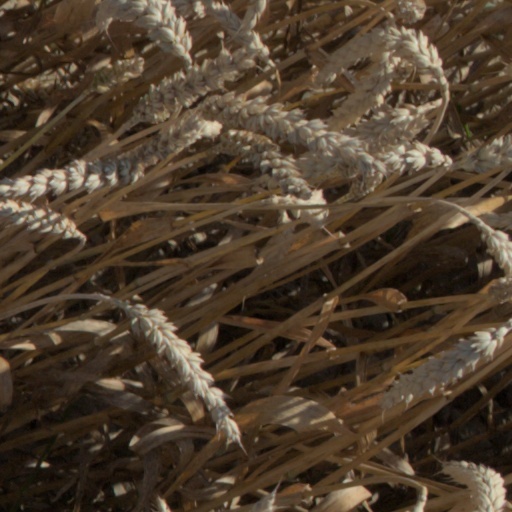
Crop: wheat